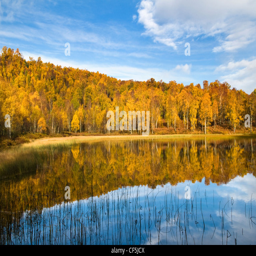
autumnal colours from a forest reflected in a loch